Kieran Read

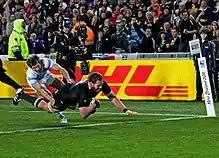
Read scoring a try at the 2011 Rugby World Cup

Read was first selected for the All Blacks for the end-of-season tour in 2008, making his debut in a 32–6 win against Scotland on 8 November. Read started at blindside flanker and played the full 80 minutes that match. Read came off the bench for another three fixtures on the tour.